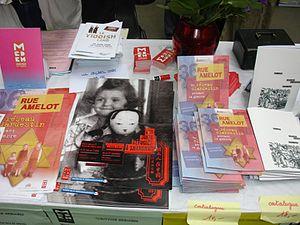
Brochures éditées par le Centre Medem Arbeter Ring Paris
Le Centre Medem Arbeter Ring est une association juive laïque, héritier spirituel de la pensée bundiste.